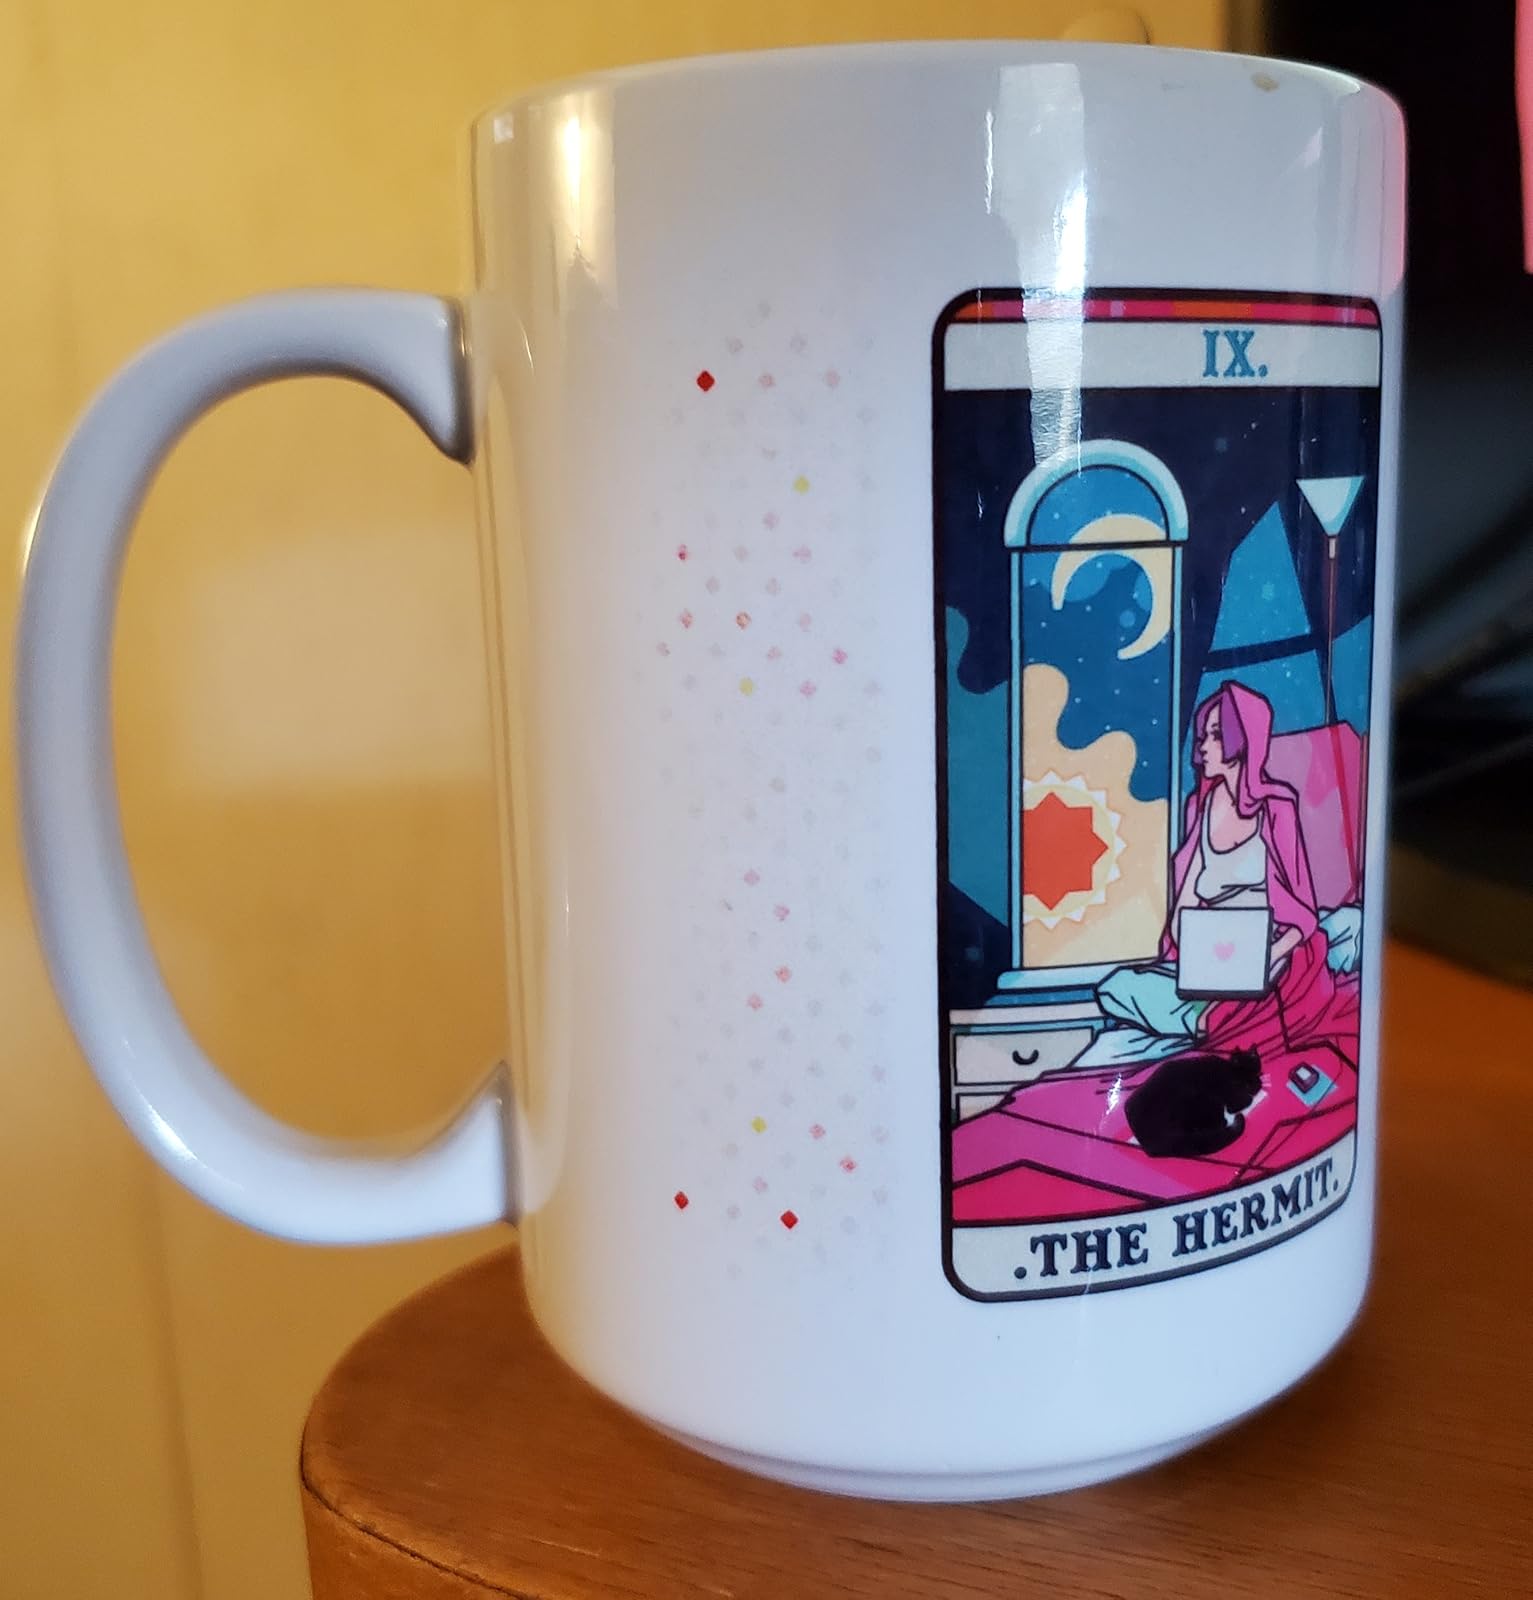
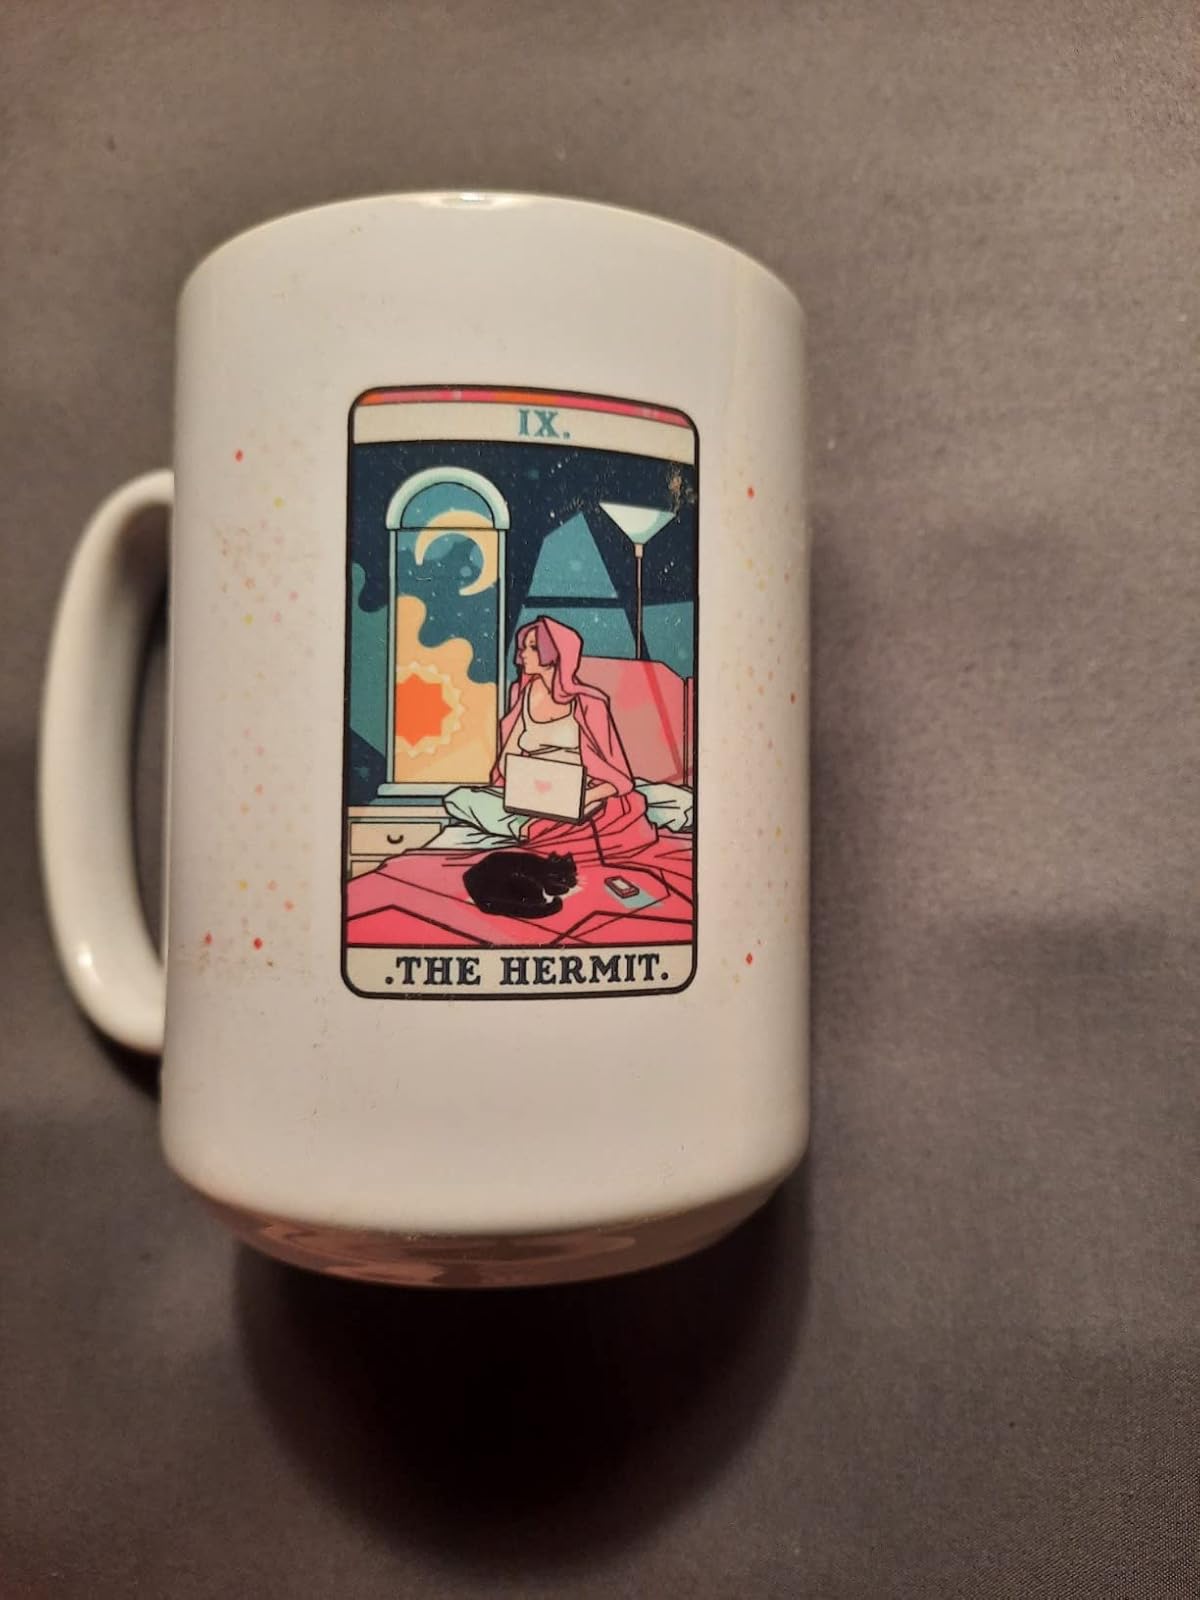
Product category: items_mug
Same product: yes